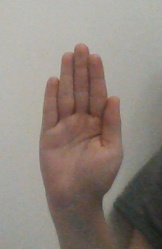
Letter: seen